Revenue stamps of New Zealand

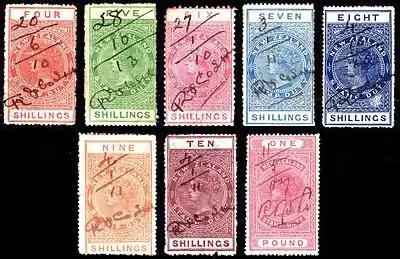
Revenue stamps portraying Queen Victoria, in use from 1880 to 1931.

New Zealand first issued revenue stamps on 1 January 1867 and their general use continued until the early 1950s. The only Revenue Stamp series still in use today is the Game Bird Habitat stamp which is used for payment of the Gun License for the duck shooting season which begins the first weekend of May. There were various types of fiscal stamps for different taxes.